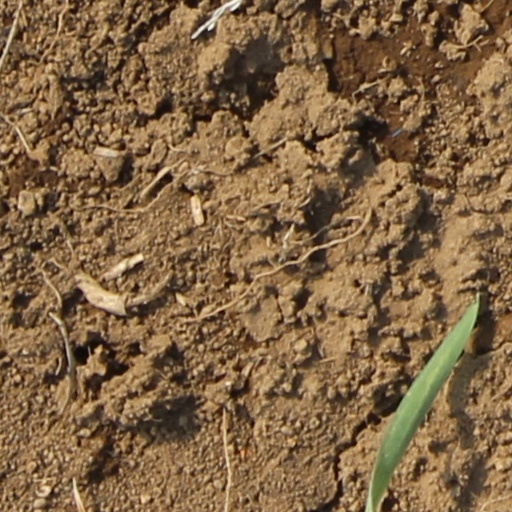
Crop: wheat